Spring Awakening Music Festival

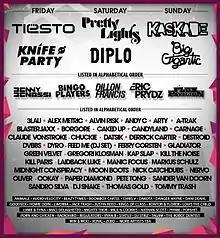
SAMF 2014 lineup

Spring Awakening had its third annual concert on June 13–15, 2014. In the 2014 season, Spring Awakening was one of the few remaining all age festivals. Spring Awakening Music Festival launched SAMF Safe & Sound, an initiative which encouraged attendees to contact security or the wellness team if they felt unsafe. React was purchased by SFX Entertainment last February.